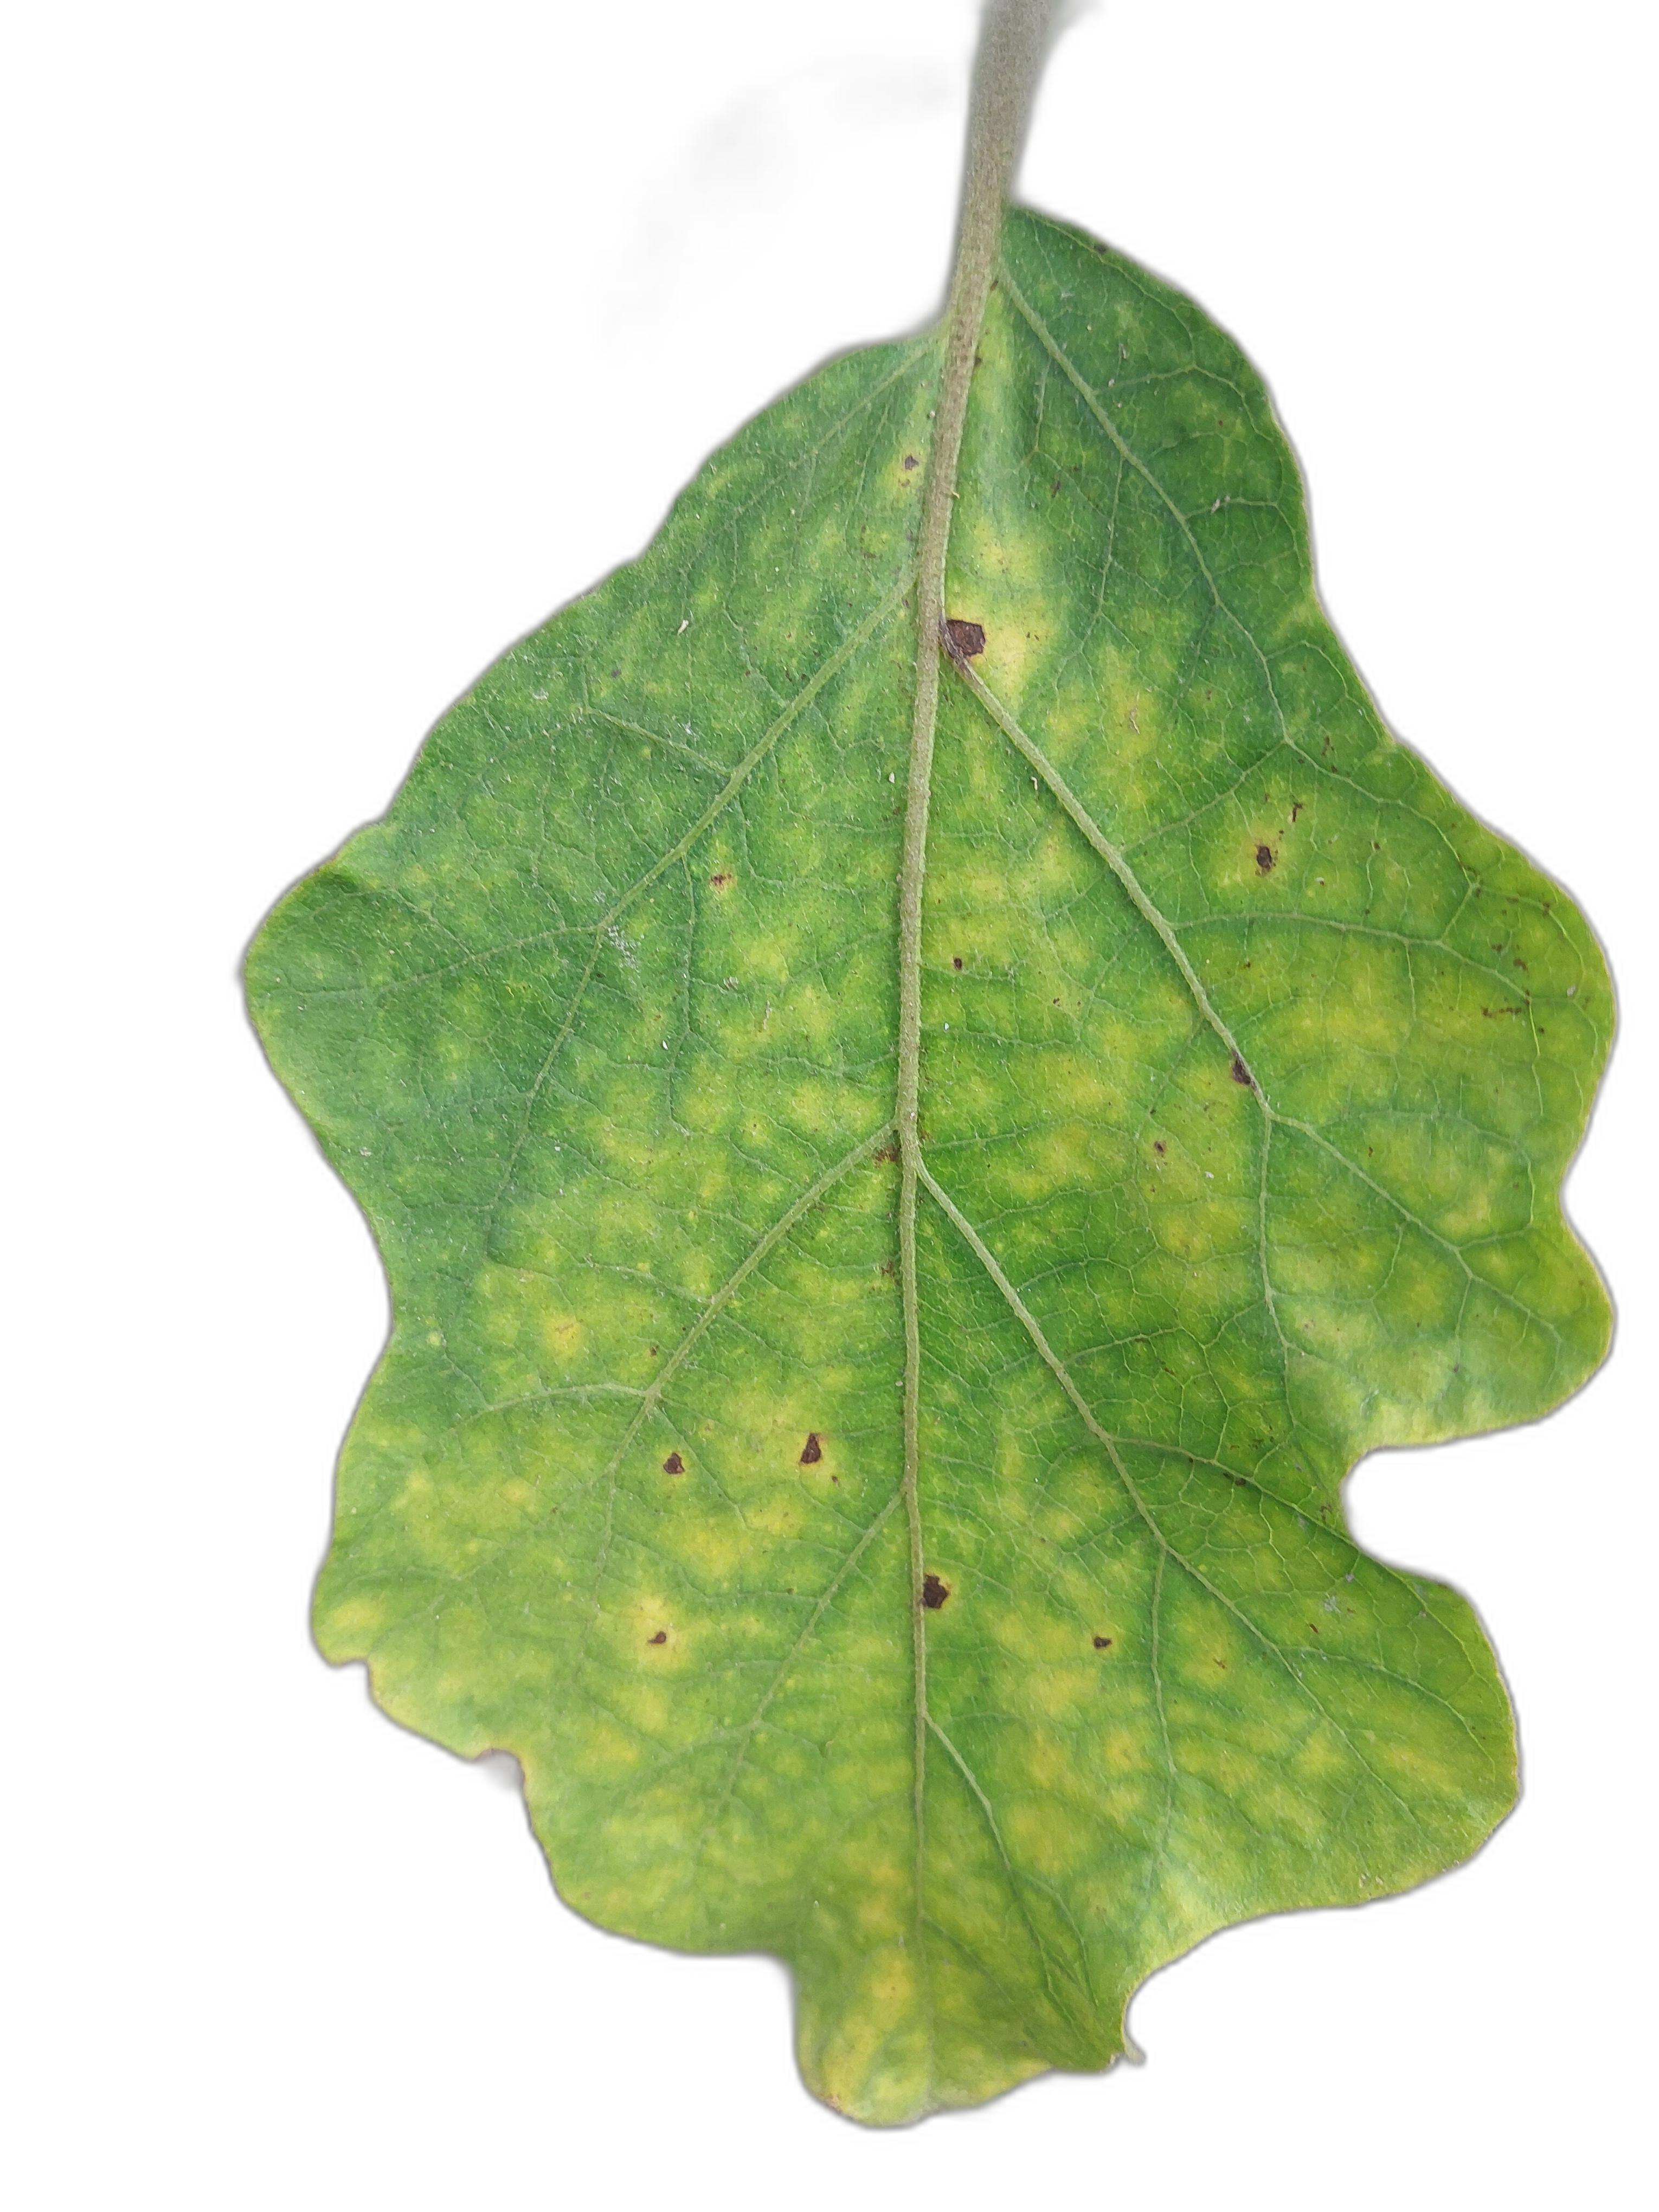
Label: Mosaic Virus Disease